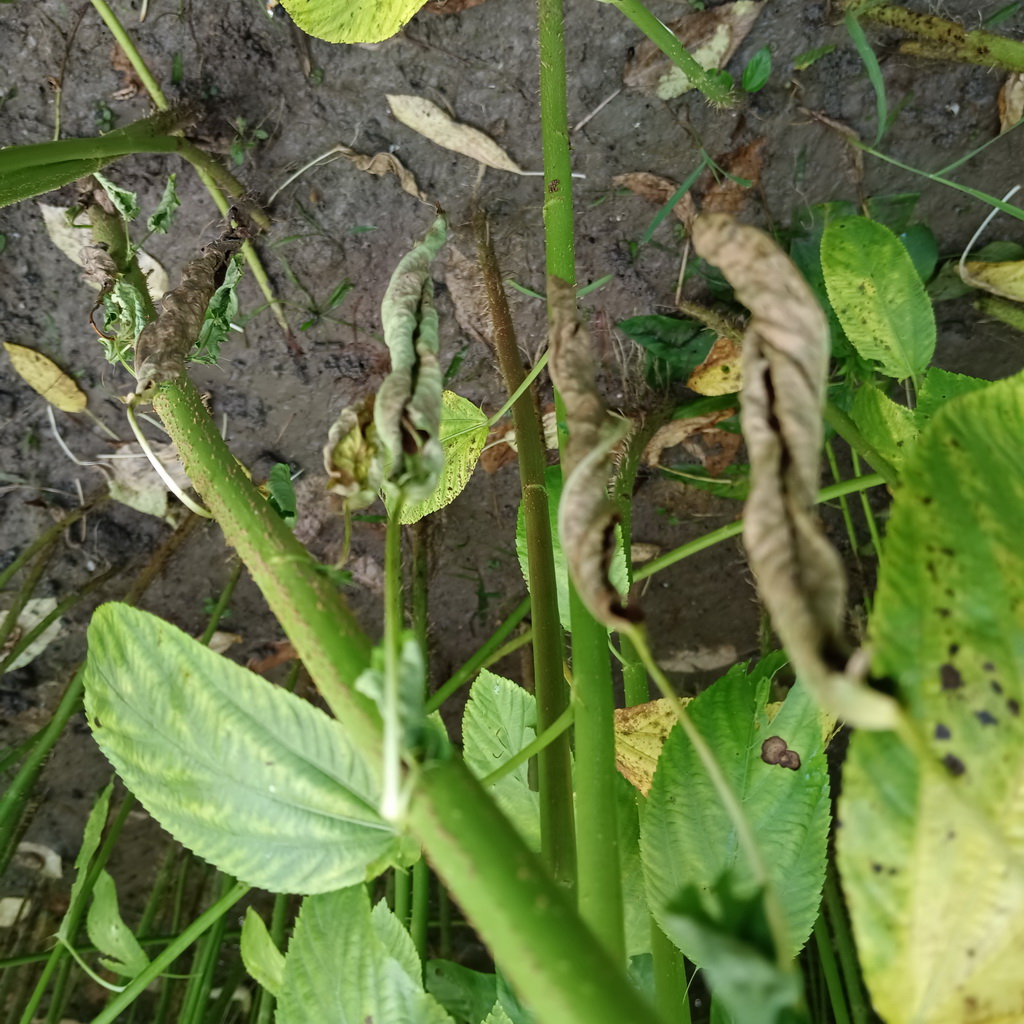
Label: Dieback